Embassy of Turkey, Mexico City

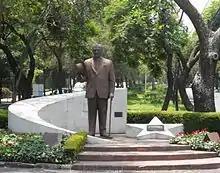
Atatürk memorial on Paseo de la Reforma in Mexico City

The Embassy of Turkey in Mexico City was established in 1931, eight years after Turkey was formed following the demise of the Ottoman Empire. Since then, the embassy has played an important role in maintaining diplomatic relations between Turkey and Mexico.